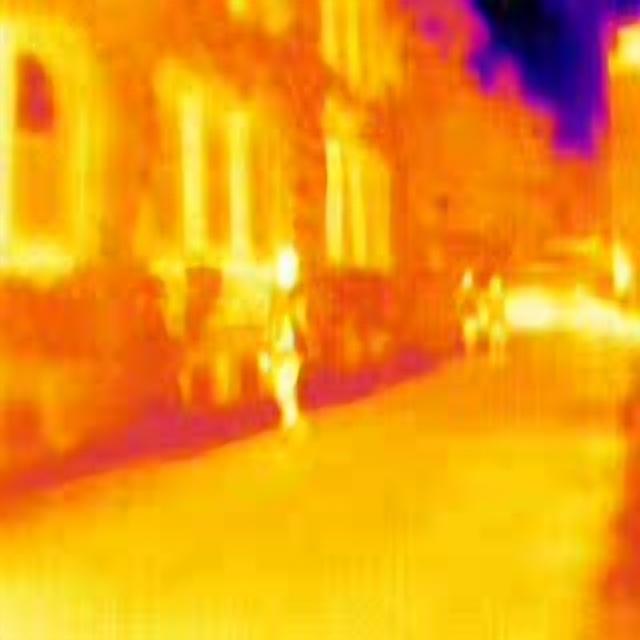
Detected objects:
label: person
label: person
label: person